Jake Ryan (American football)

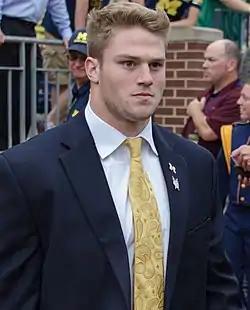
Ryan in 2013

Jacob William Ryan (born February 27, 1992) is an American former professional football player who was a linebacker in the National Football League (NFL). He played college football for the Michigan Wolverines. He was selected by the Green Bay Packers in the fourth round of the 2015 NFL draft.